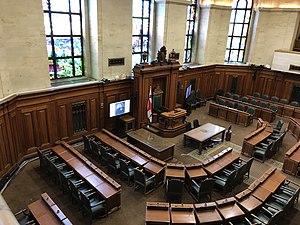
Salle du «
L’hôtel de ville de Montréal est l'œuvre des architectes Henri-Maurice Perrault et Alexander Cowper Hutchison et est érigée entre 1872 et 1878. Son style architectural est du Second Empire ou Napoléon III. Henri-Maurice Perrault est aussi l'auteur du palais de justice voisin.